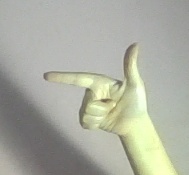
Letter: yaa